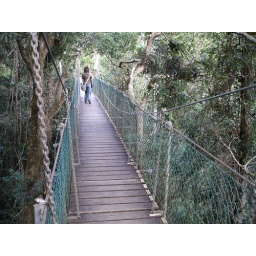
These were the wooden bridges we crossed to see above the forest floor.